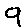
Label: 9